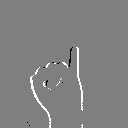
ASL letter: i